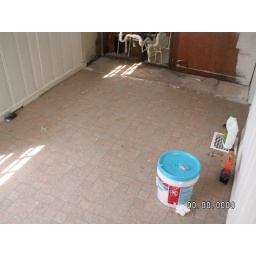
new floor in kitchen